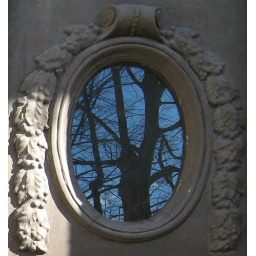
Nice reflections in a door window